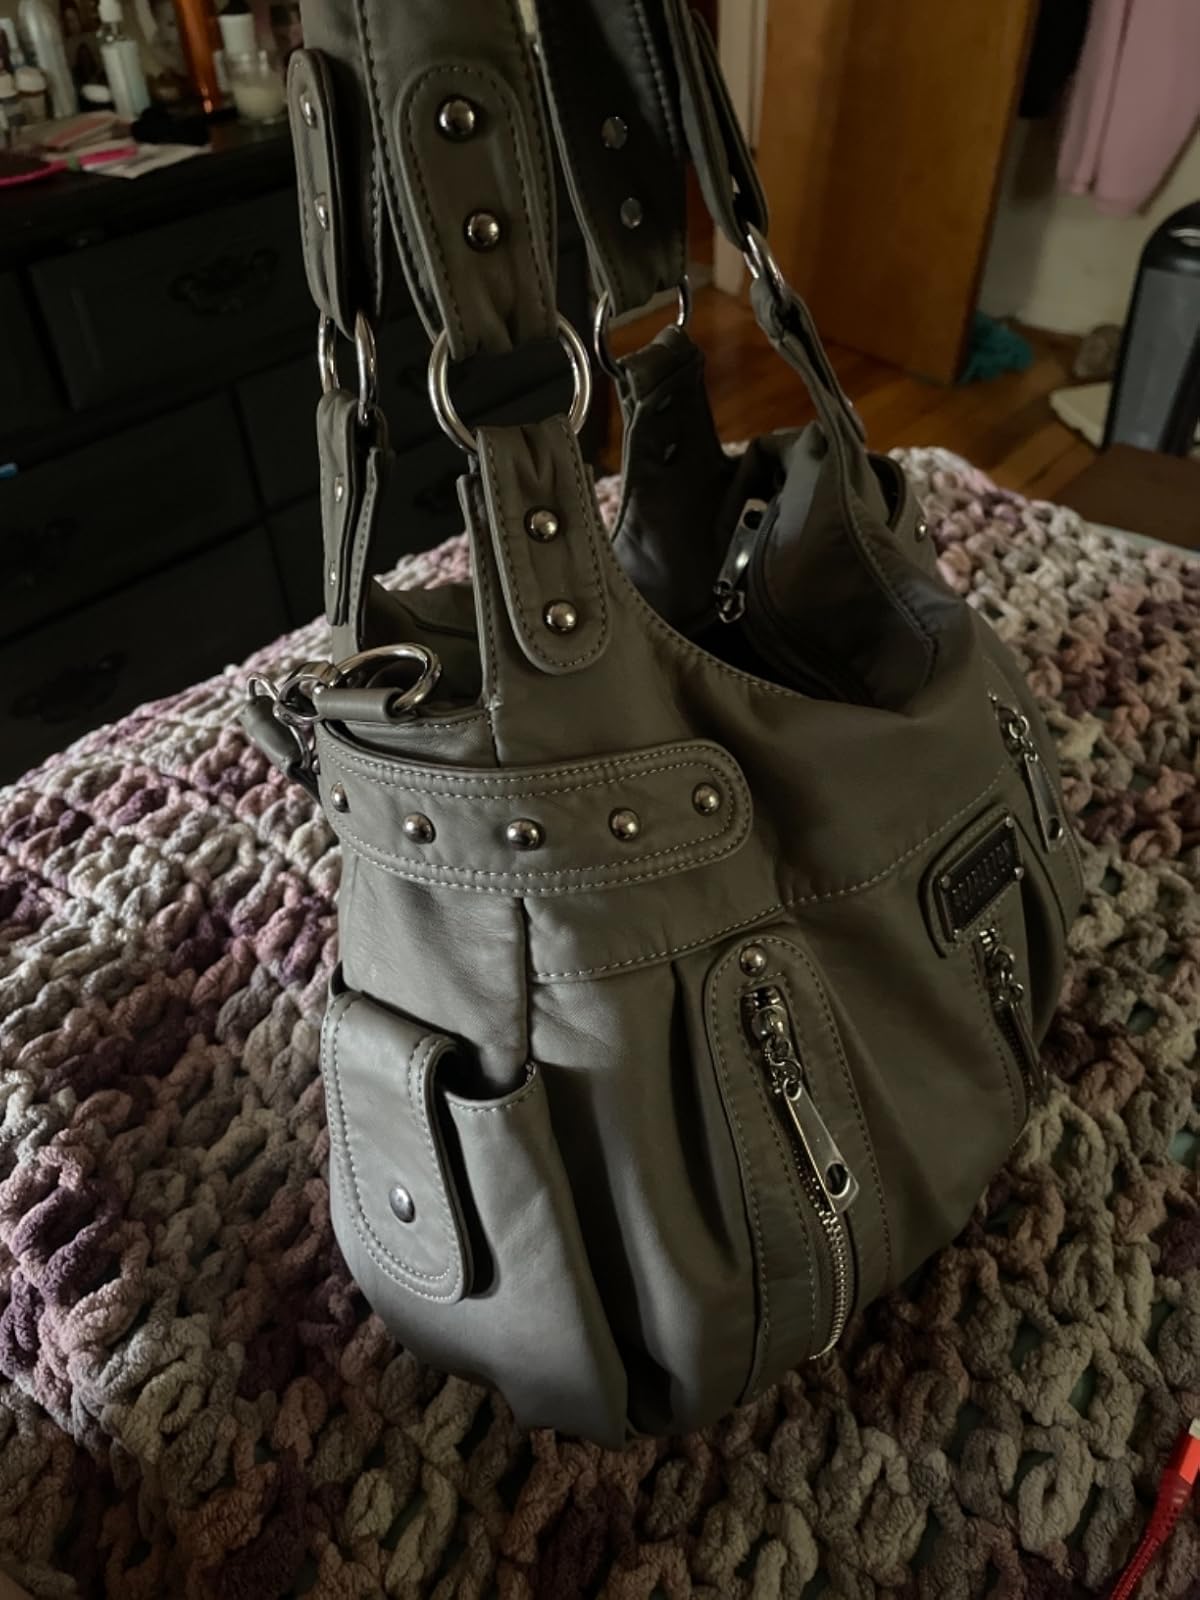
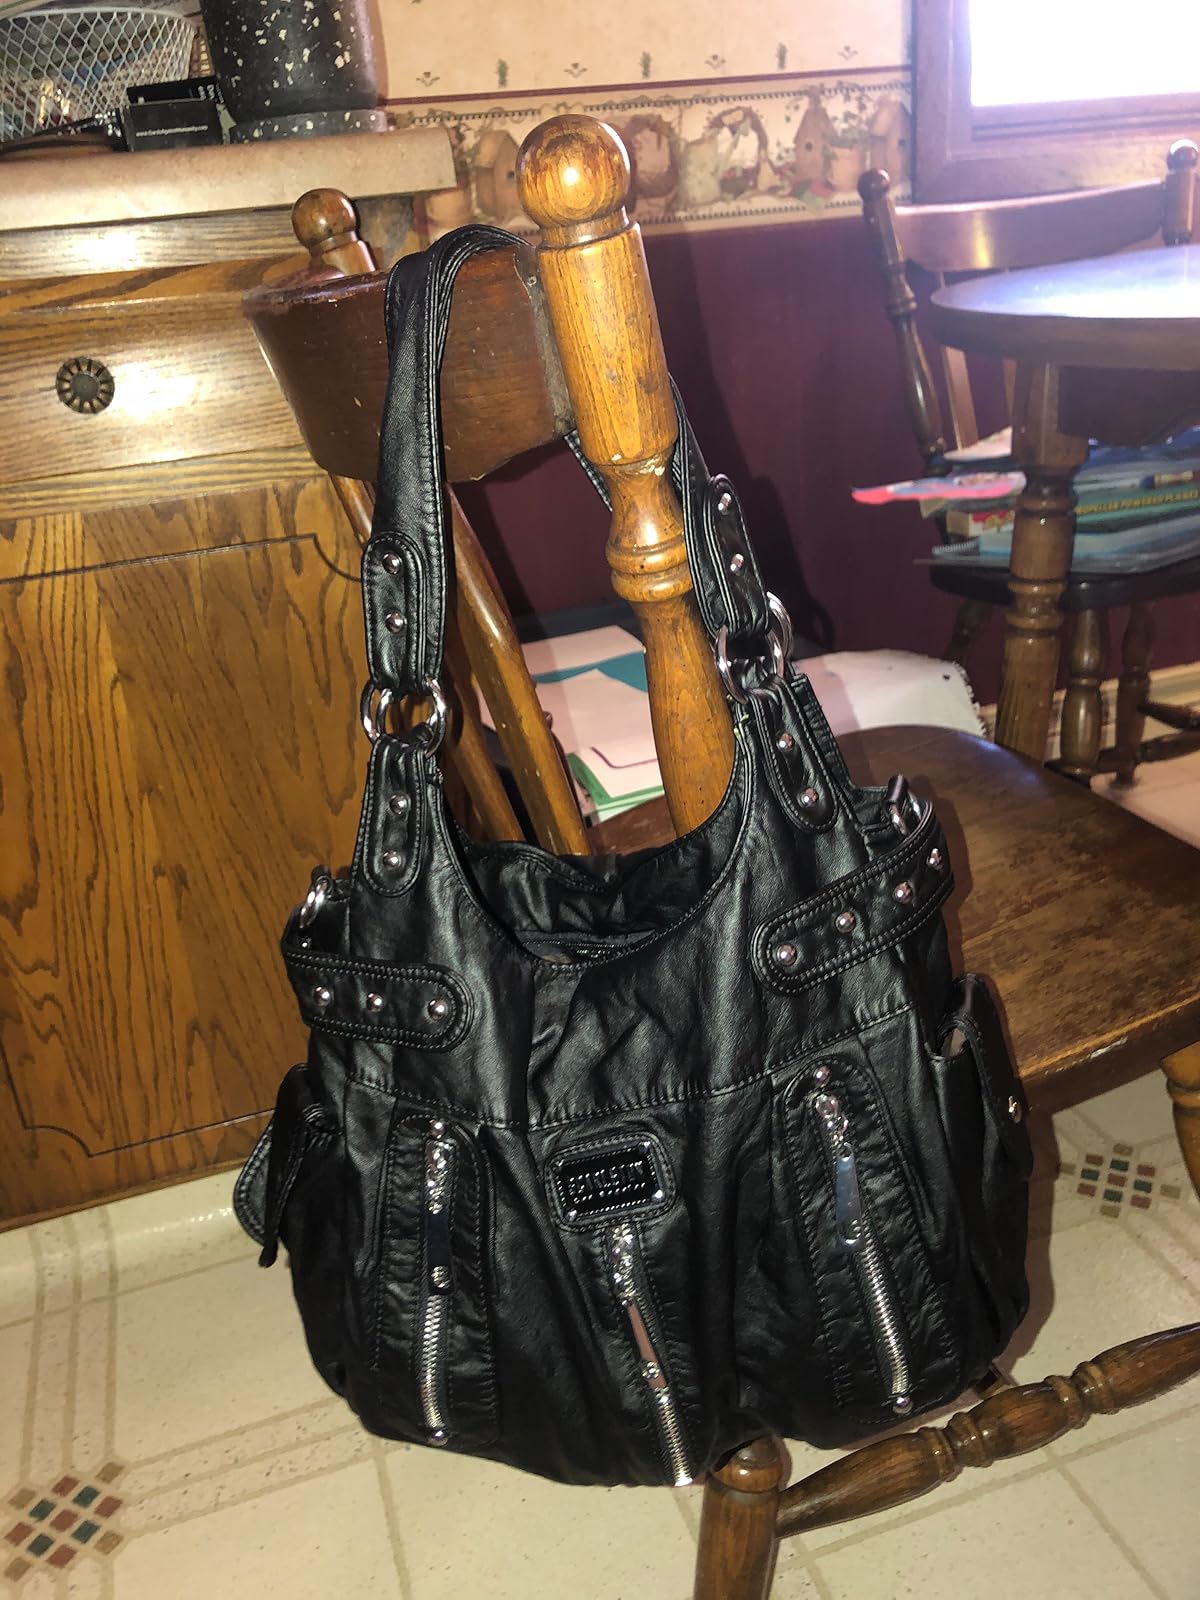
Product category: accessories_handbag
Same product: no